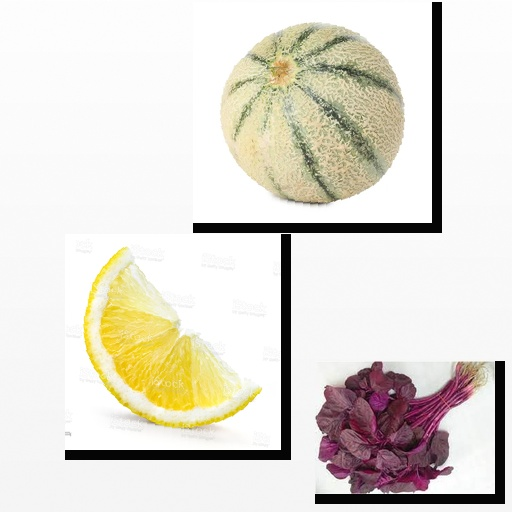
Food items: cantaloupe, lemon, amaranth